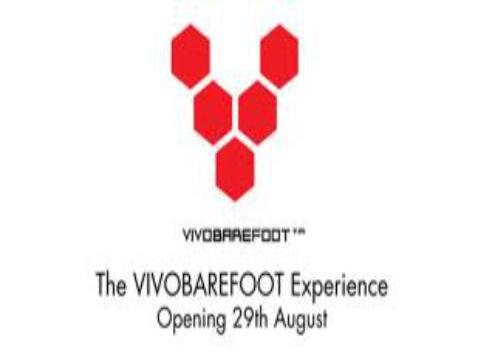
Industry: Clothes